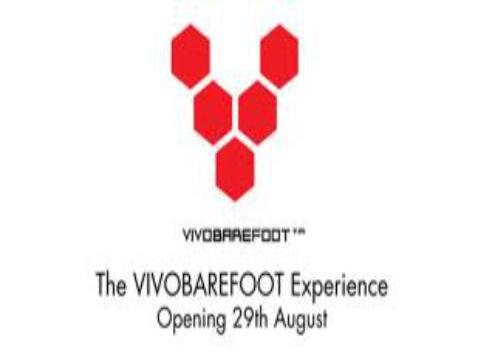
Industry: Clothes